Jason Lowe (footballer)

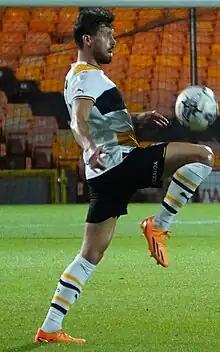
Lowe playing for Port Vale in October 2023

Lowe signed a two-year contract with League One club Port Vale on 3 July 2023. Manager Andy Crosby and director of football David Flitcroft both emphasised the player's experience and leadership capabilities. Lowe made his first start for the club on 7 October, playing on the right of a back three in a 2–0 defeat at Portsmouth. He failed to establish himself in any one position in the 2023–24 season as Vale were relegated from League One. He was released upon the expiry of his contract at the end of the 2024–25 promotion-winning season.